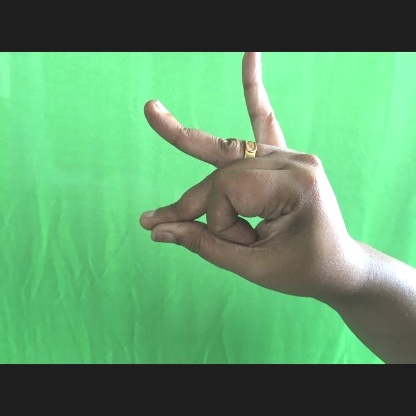
Mudra: Bramaram